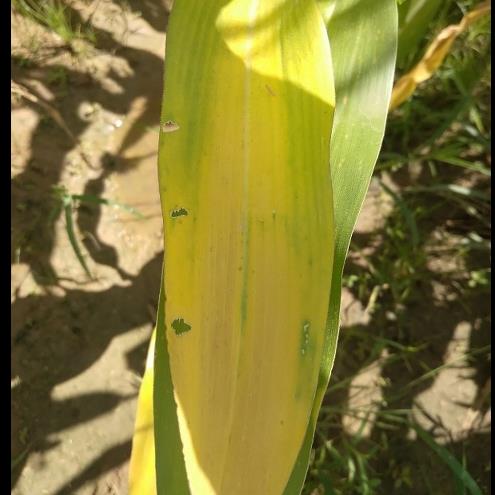
Crop: Maize
Condition: abiotic-disease-d